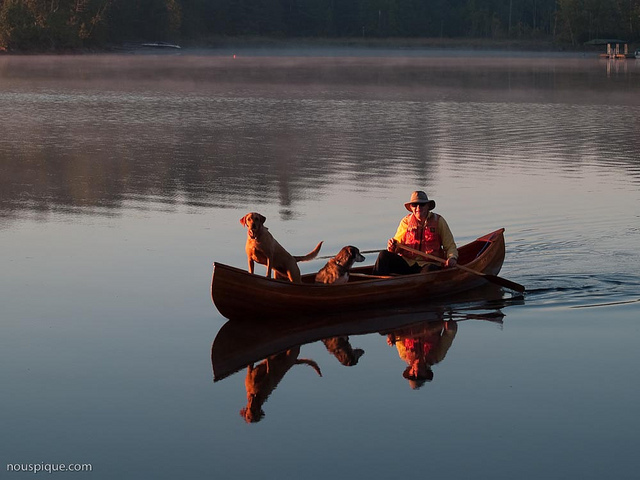
user: Given an image and a question. Answer the question in a short answer. Question: What is the person doing? Short Answer:
assistant: canoe